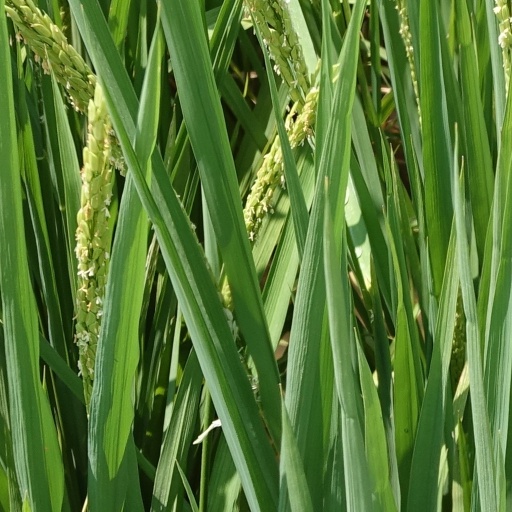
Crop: rice